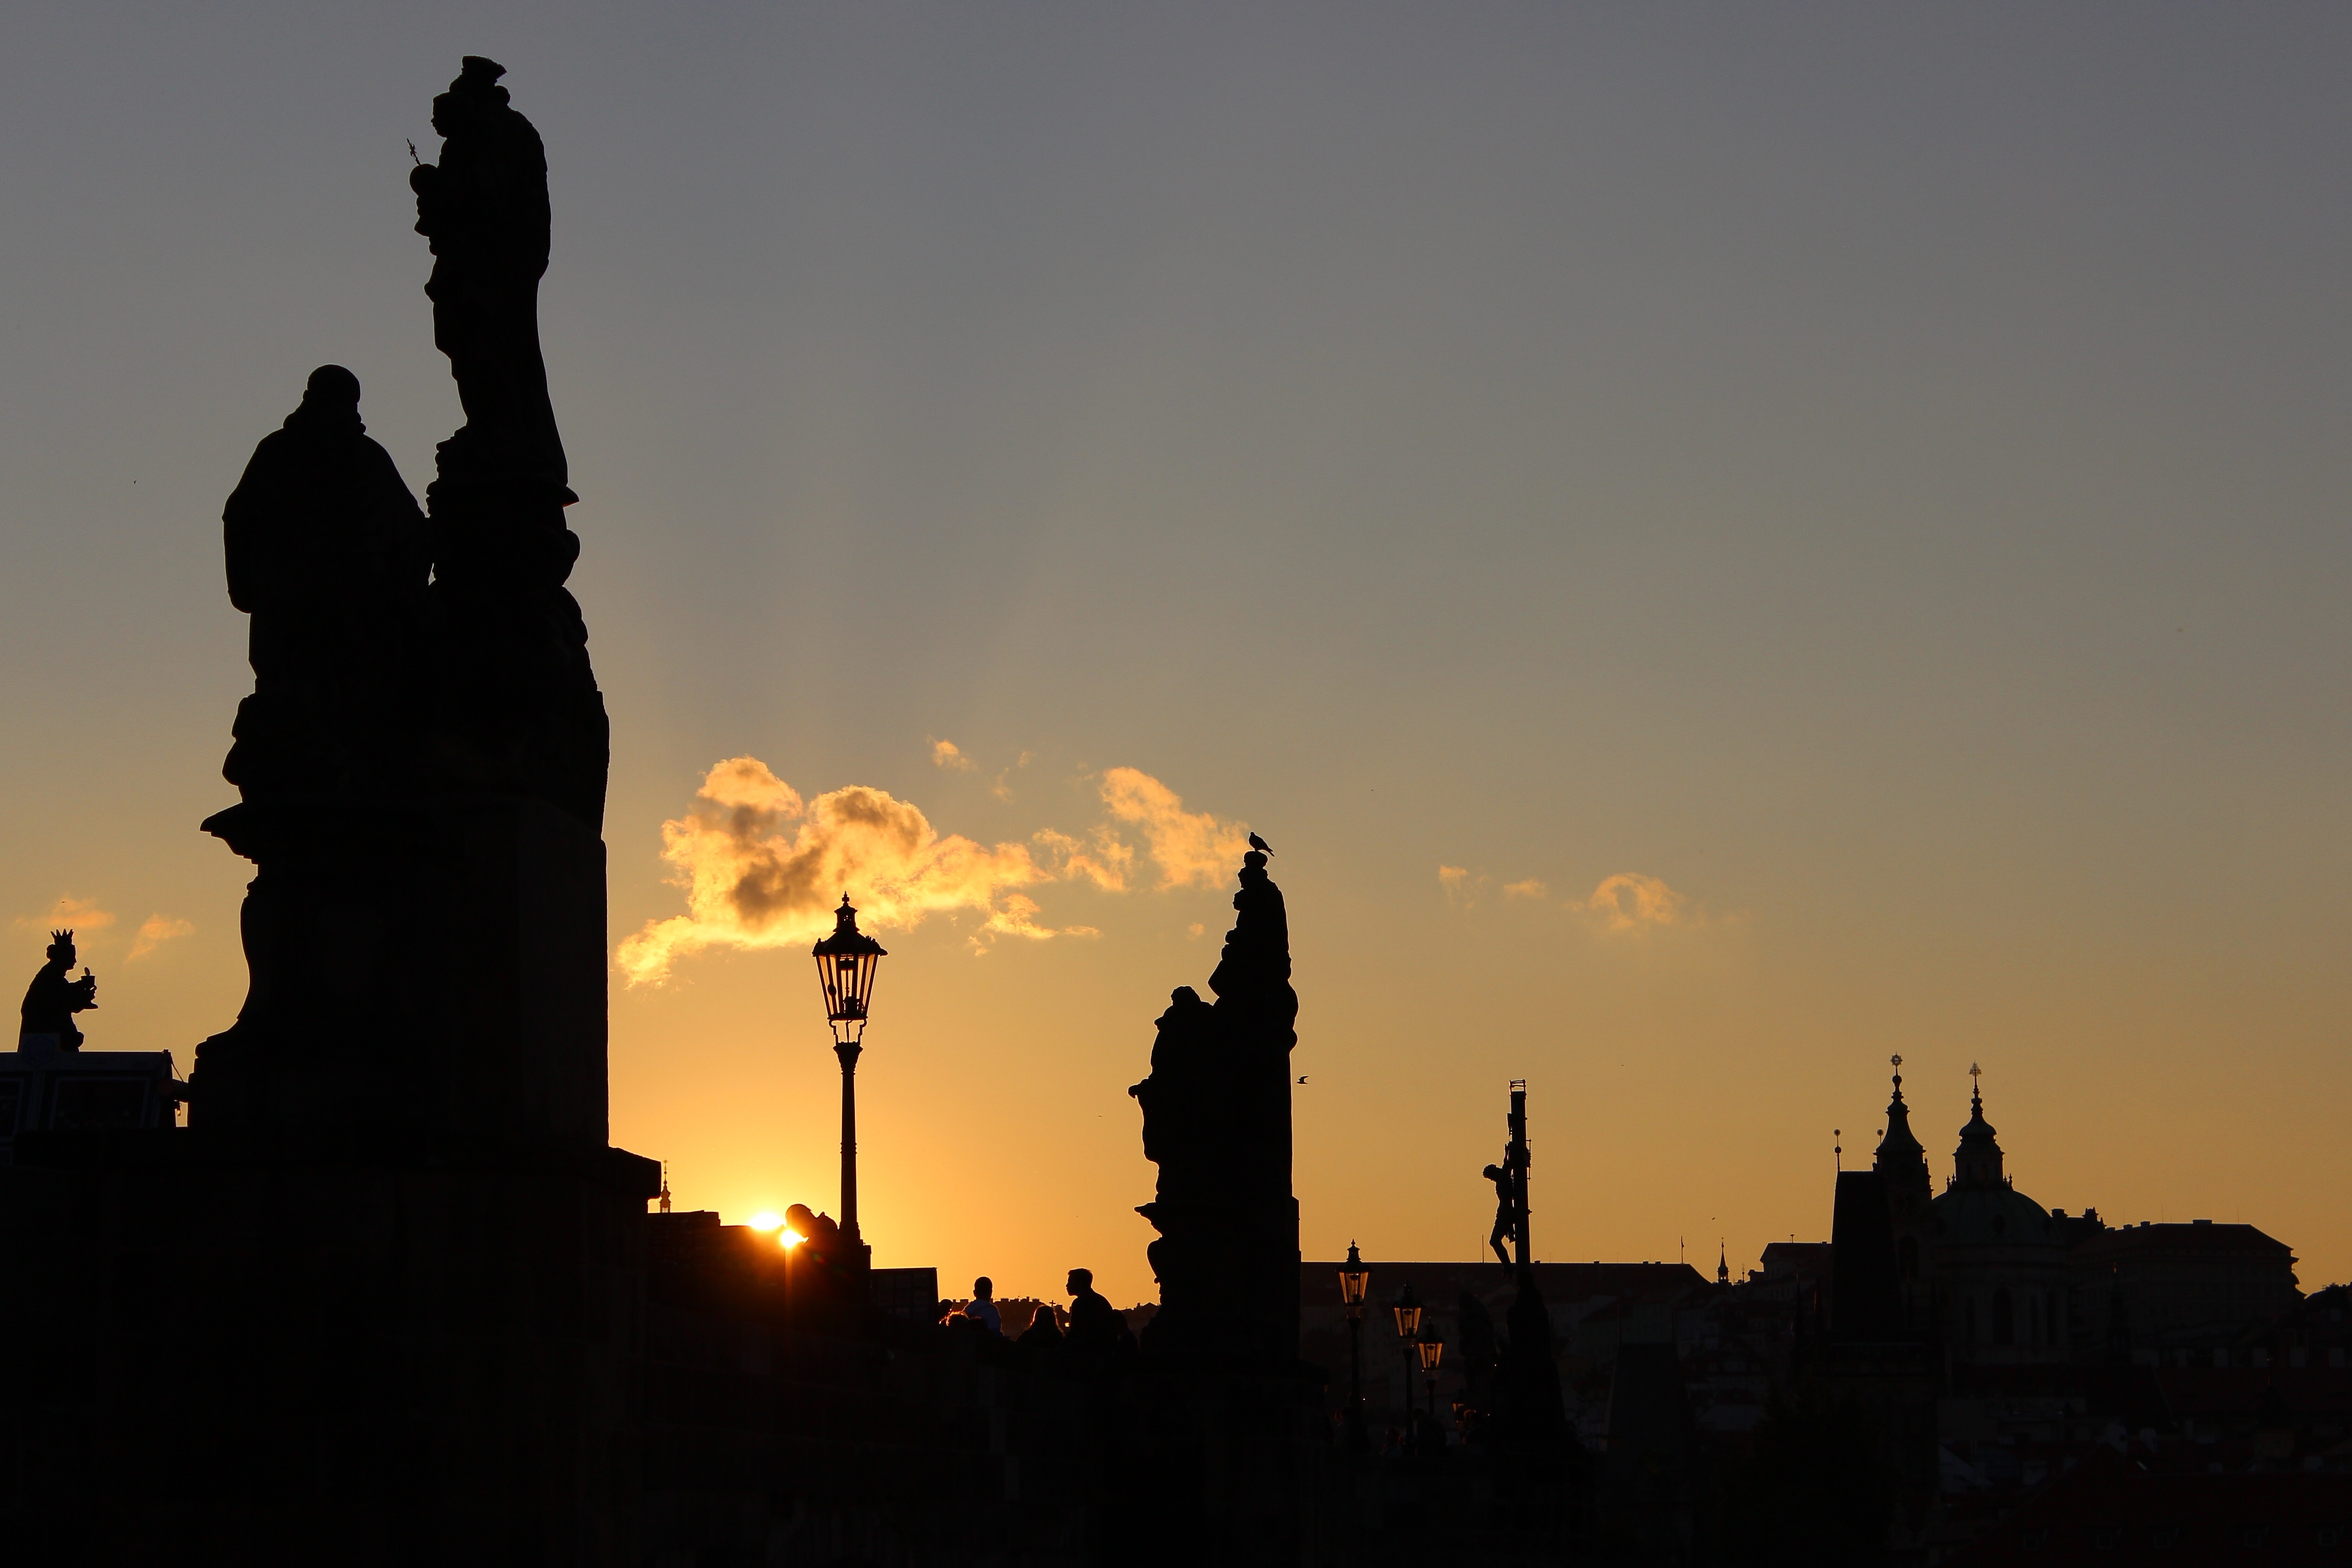
horizon, silhouette, sky, sun, sunrise, sunset, bridge, skyline, night, sunlight, morning, dawn, city, cityscape, dusk, evening, prague, temple, statuary